Bruno Kurz

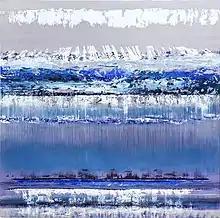
Nord-Passage (North Passage), 2016

Time and again, the painter leaves his studio in the “Blue House” in Karlsruhe South to embark on extensive journeys to encounter unknown landscapes and to find new experiences and inspirations. In particular, time spent in Greenland, Iceland, Andalucia and Greece (2021), and an artist's residency at Casa Tagumerche on La Gomera (2021), have had a significant impact on his work. He also paints regularly in an “En Plein Air Atelier” (open air studio) in the mountains above Lago Maggiore and in India.